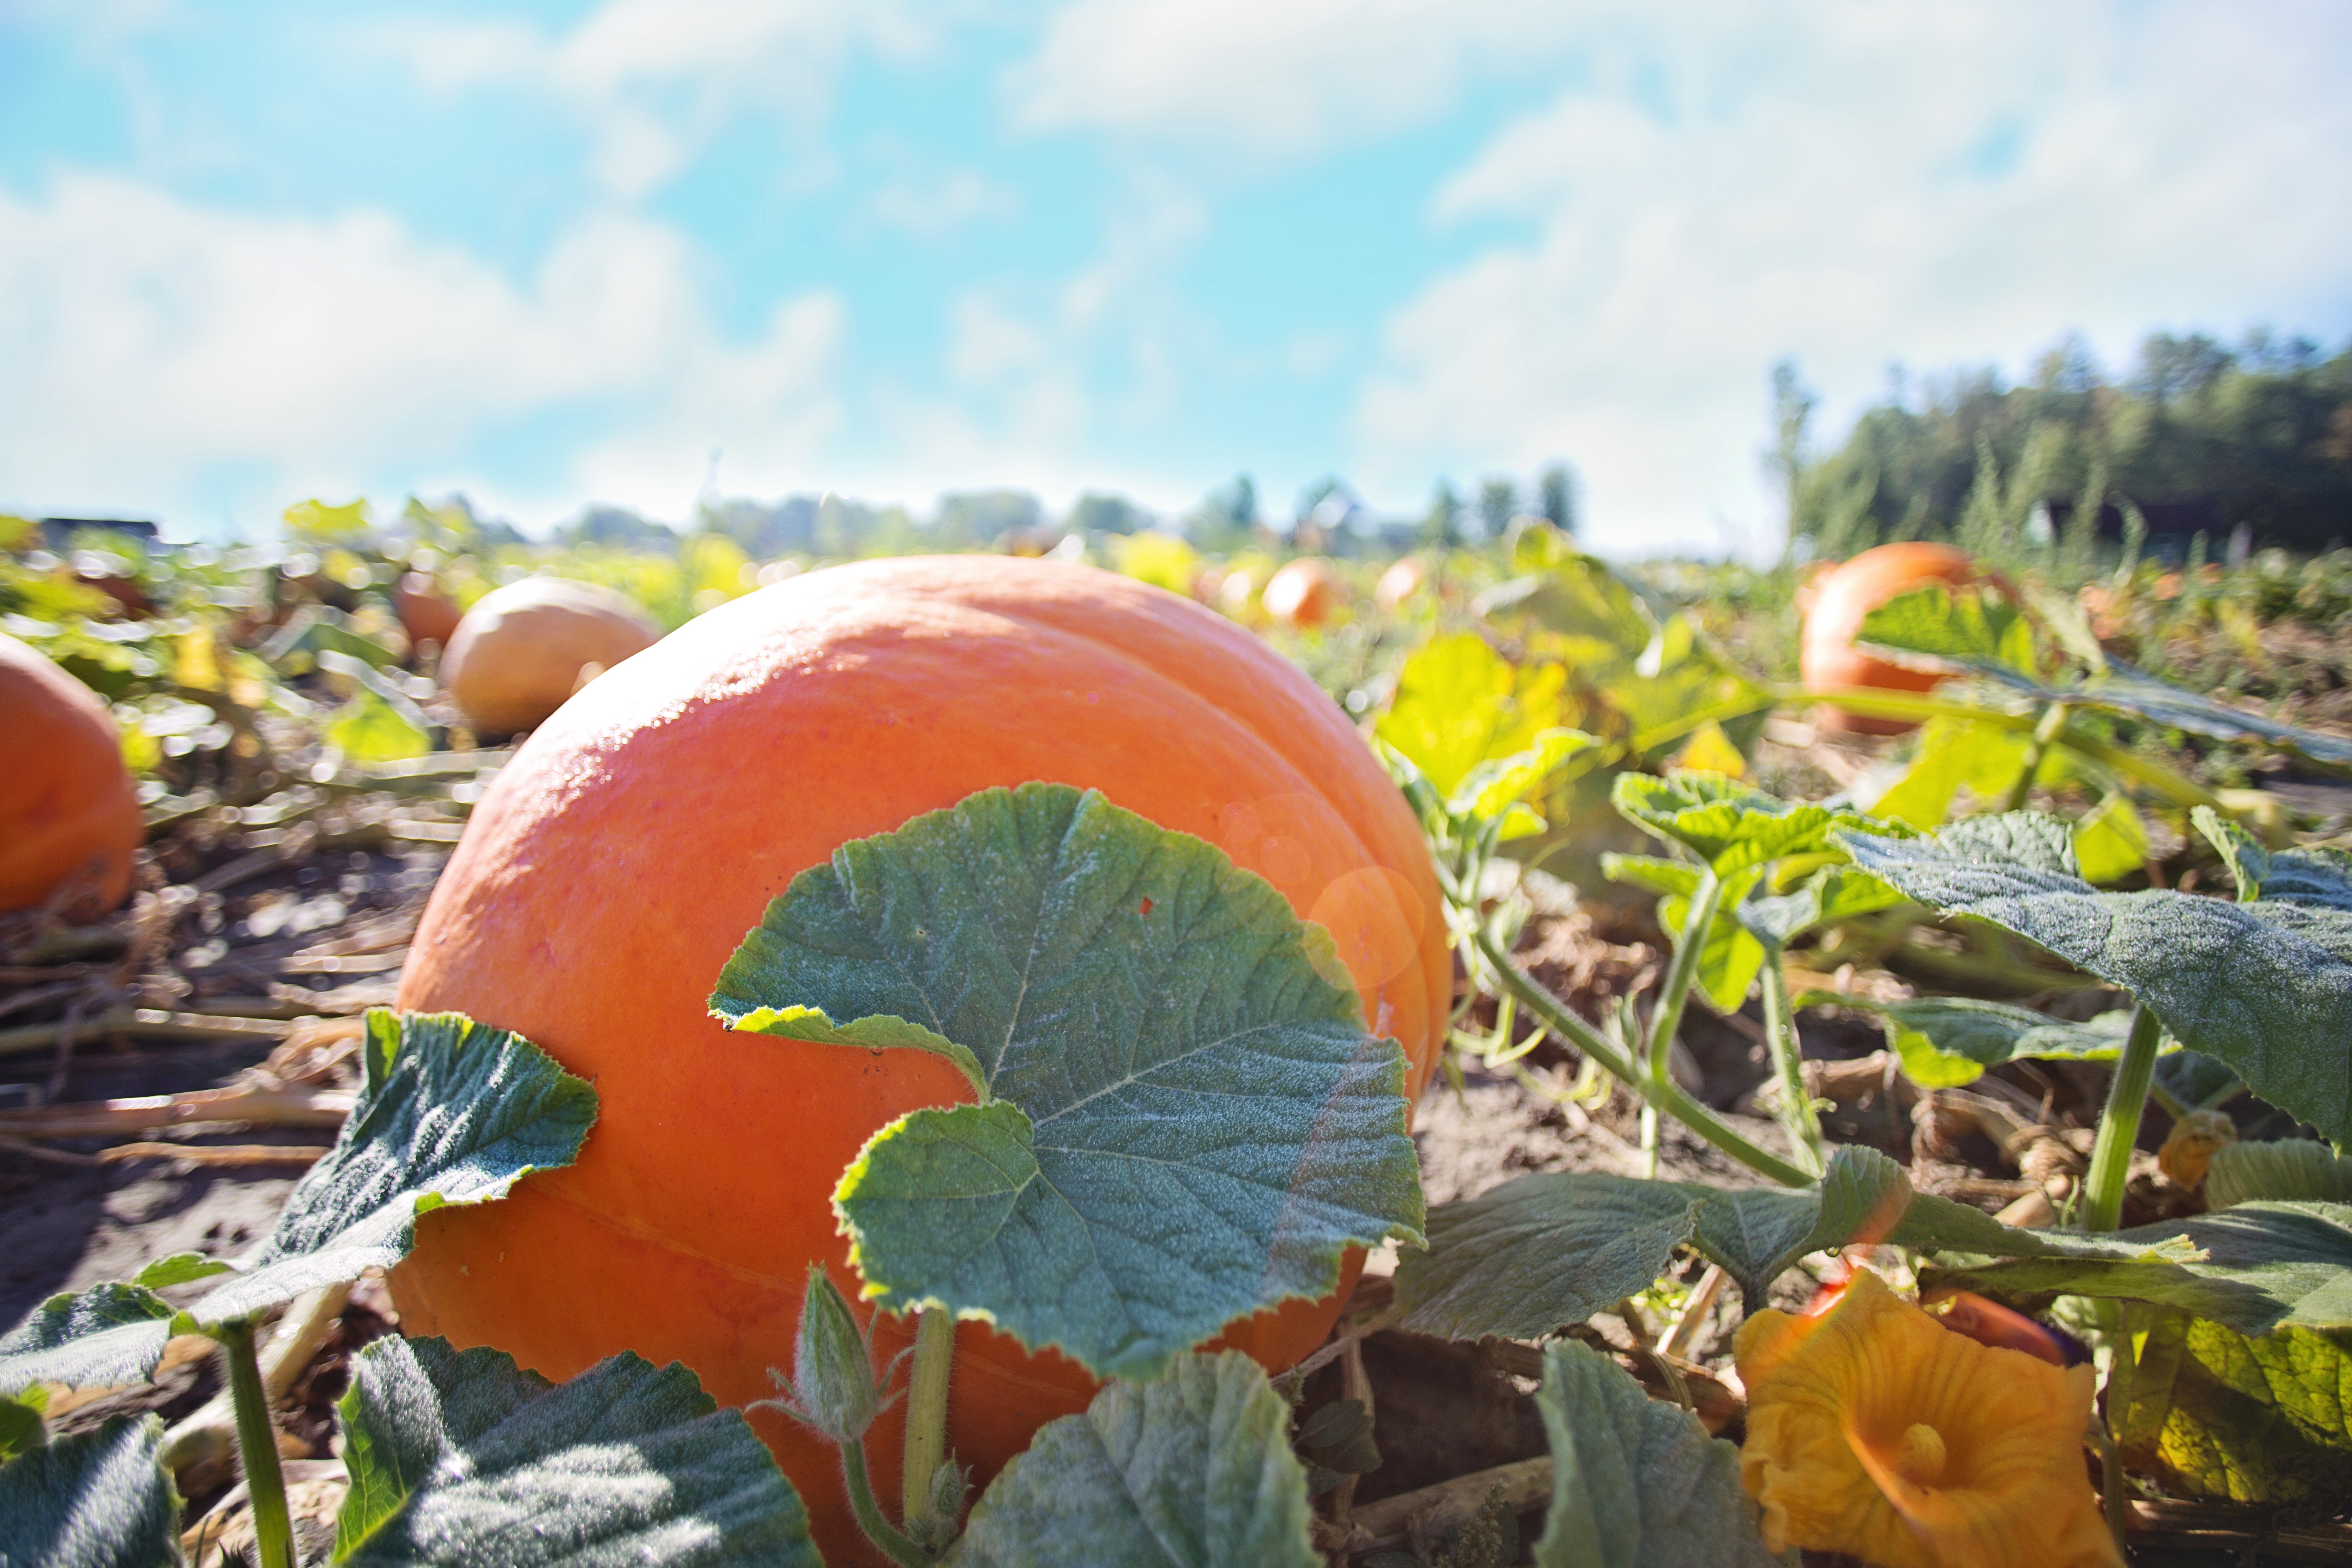
plant, farm, leaf, fall, flower, orange, harvest, produce, crop, autumn, pumpkin, halloween, flora, season, pumpkin patch, october, pumpkins, giant pumpkins